White War

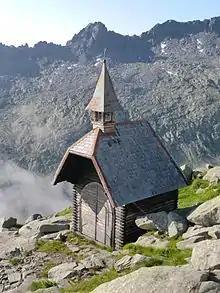
Chiesetta alpina.JPG

During the whole of 1915 neither of the two armies attempted to occupy the Marmolada massif that divided the fighters. Apart from some skirmishes between enemy patrols, who had pushed themselves up onto the Marmolada di Punta Penia at 3344m, the sector remained calm until the spring of 1916, when Austro-Hungarian units occupied a number of strongpoints facing the glacier. This move threatened the Italians on Col di Lana, so they occupied the eastern part of the Piz Serauta, fortifying themselves and installing a cableway. From then on, both sides worked intensively to reinforce their positions and protect themselves from the elements and enemy artillery. The Austrians established their central supply point under the tongue of the glacier on the Gran Poz at 2300 meters, at the uppermost point of the cableway, and from there porters took supplies to the positions at "Forcella della Marmolada" , "3259", "Twelve", "Eleven", "2800" and "slot S". Using ecrasite first, and then brute strength, they dug numerous tunnels inside the glacier to shelter from the Italian artillery firing down on them. The works continued throughout the winter of 1916 until the construction of what was called "the city under the ice" was complete. This was a network of barracks, kitchens, field hospitals, storerooms and gun emplacements under the ice connected by 12 km of tunnels.